Conyers Darcy, 7th Baron Darcy de Knayth

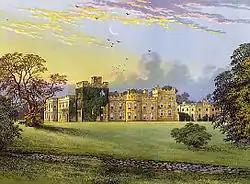
Hornby Castle c.1880

Conyers Darcy was the son of Thomas Darcy and Elizabeth Conyers and grandson of John Conyers, 3rd Baron Conyers. He was educated at St Peter's School, York. He inherited Hornby Castle, North Yorkshire and married Dorothy Belasyse, daughter of Sir Henry Belasyse, 1st Baronet and his wife Ursula. They had six sons and seven daughters. The eldest son to outlive his father was Conyers Darcy; later The Hon. Conyers Darcy.